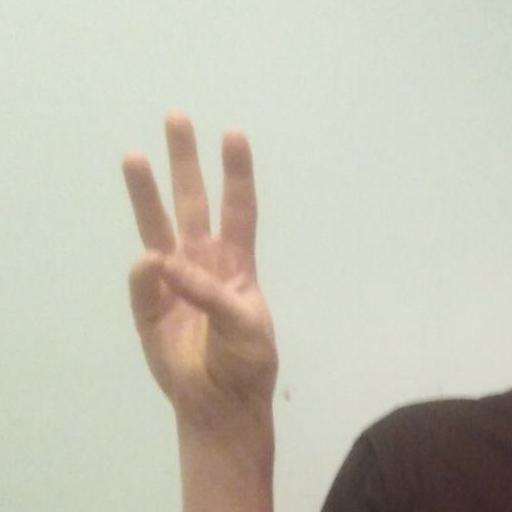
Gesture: three